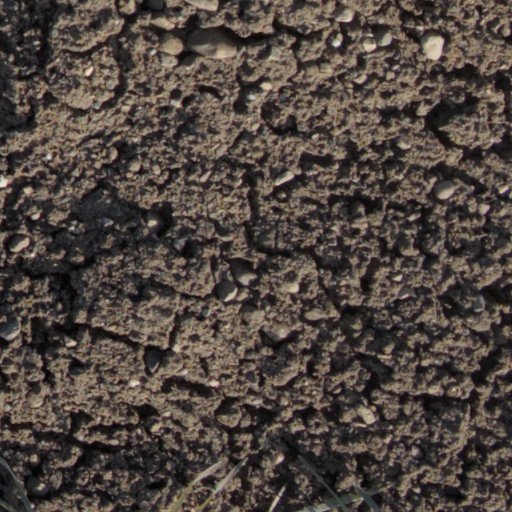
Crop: wheat